Bures railway station

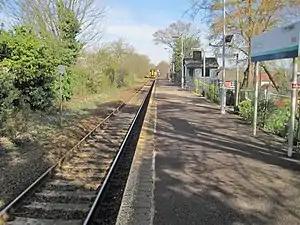
Bures station in 2016

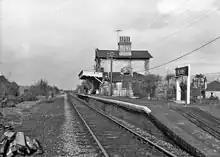
Bures railway station in 1966

Bures railway station is on the Gainsborough Line, a branch off the Great Eastern Main Line to , in the East of England, serving the village of Bures, which straddles the counties of Essex and Suffolk.